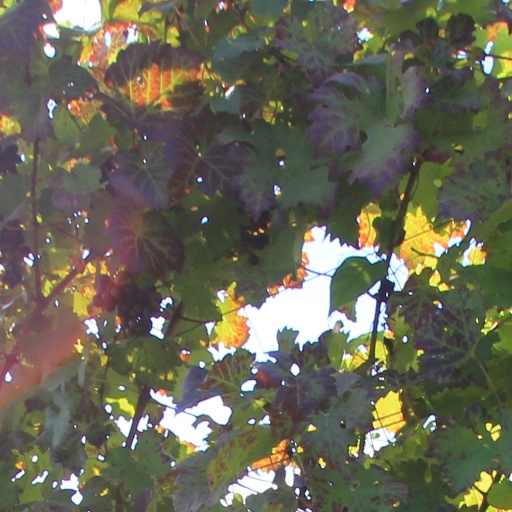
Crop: grape